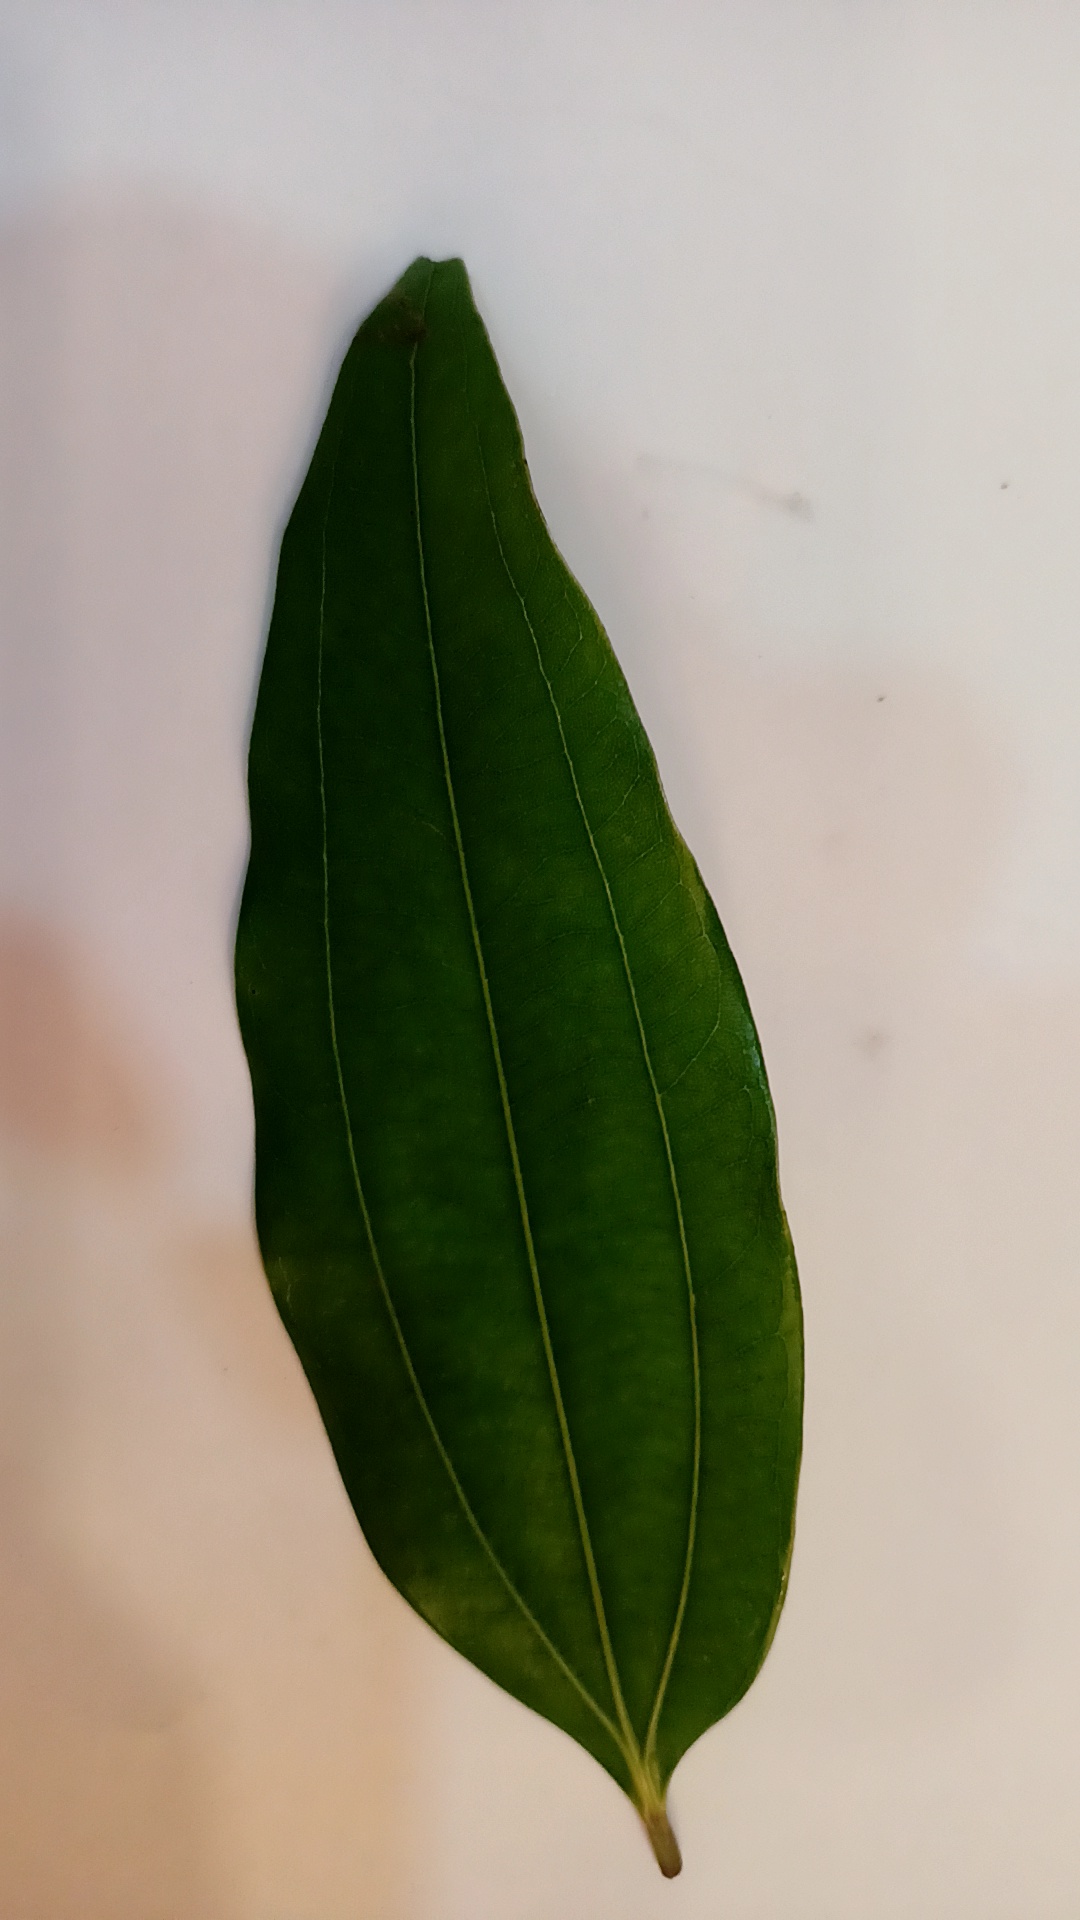
Label: Healthy